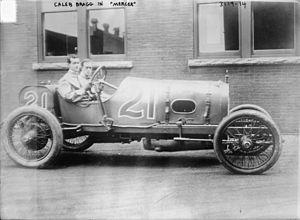
Caleb Smith Bragg, dit Caley ou le Chesterfield of the racing crowd en raison de son élégance vestimentaire, né le 23 novembre 1885 à Cincinnati et décédé le 24 octobre 1943 à New York City, était un pilote automobile, aviateur et champion de motonautisme américain.